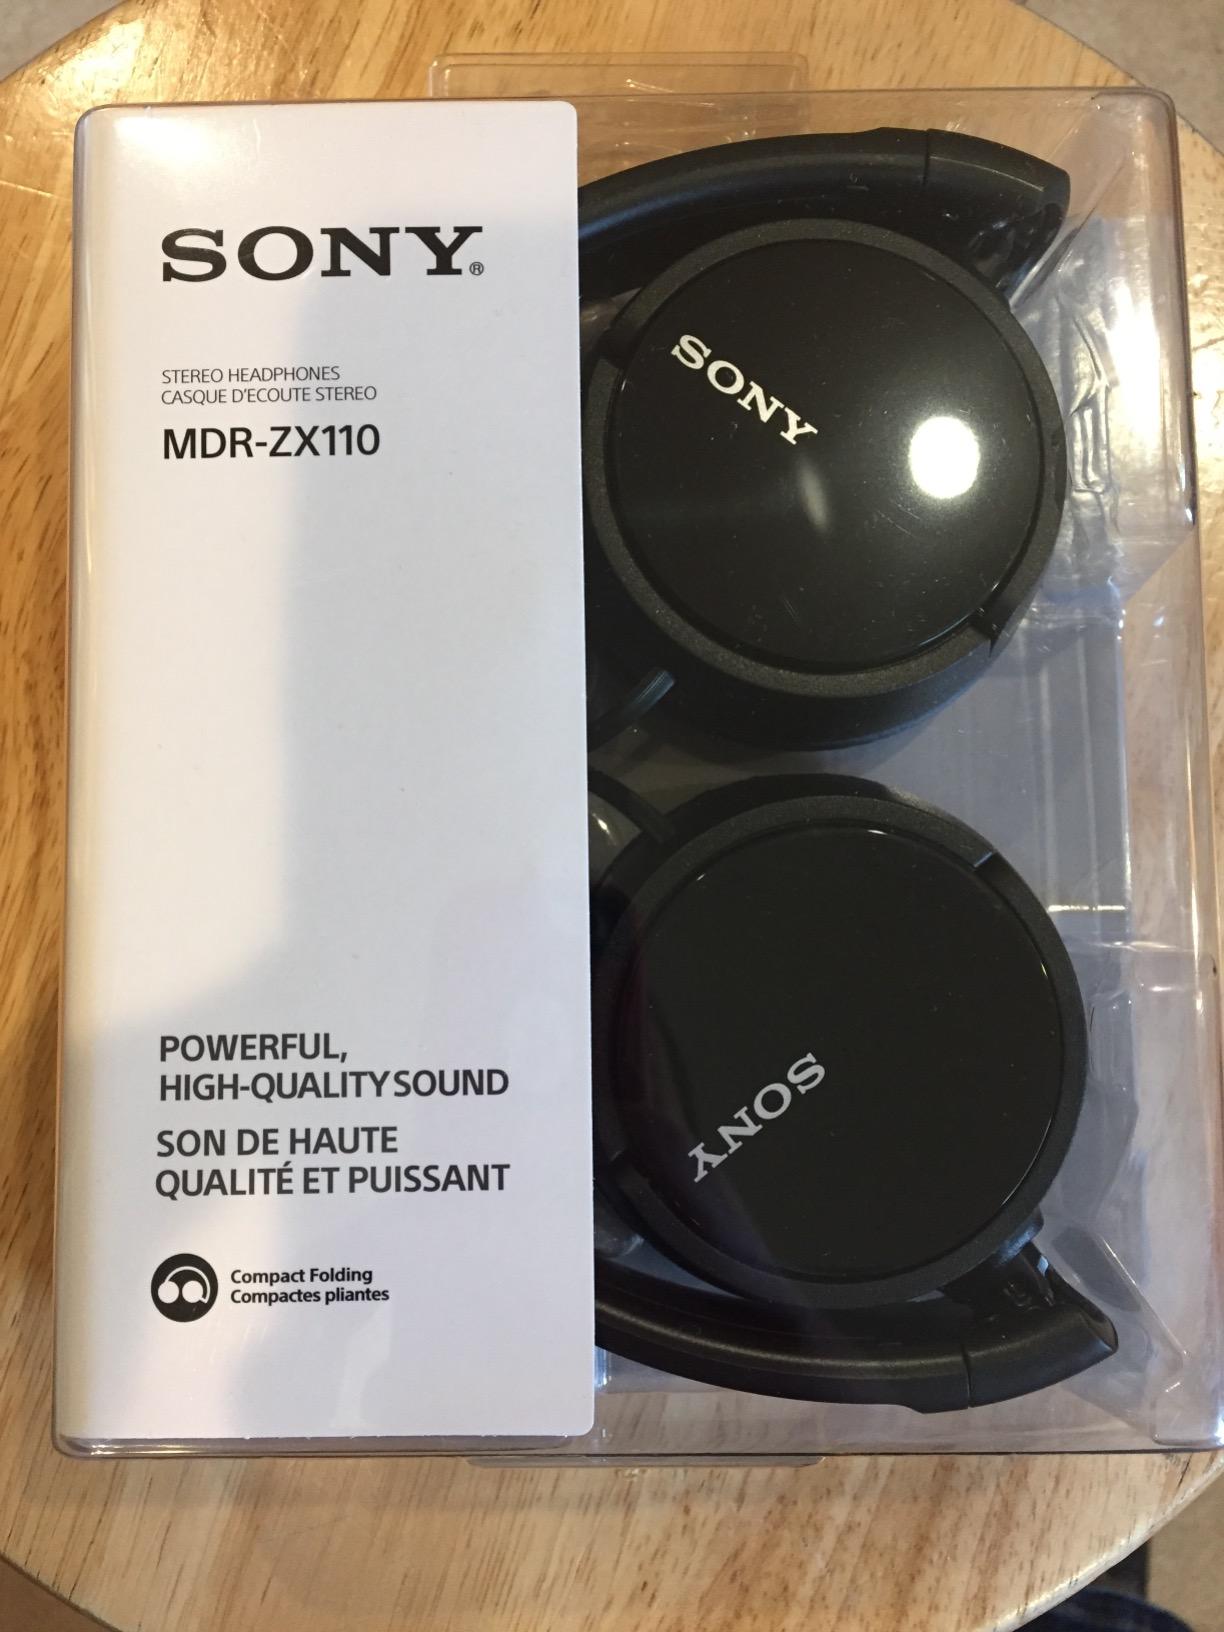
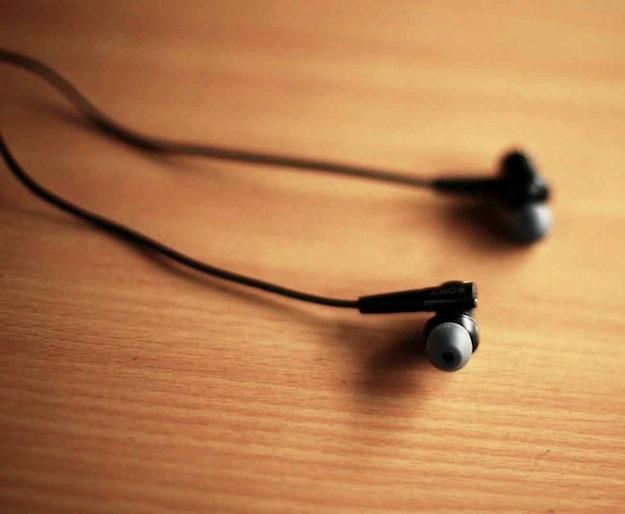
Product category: headphones
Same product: no